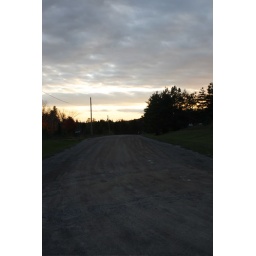
sunset of street in front of house